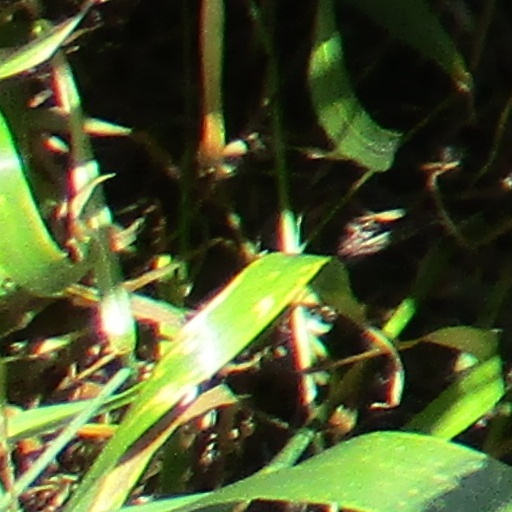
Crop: wheat